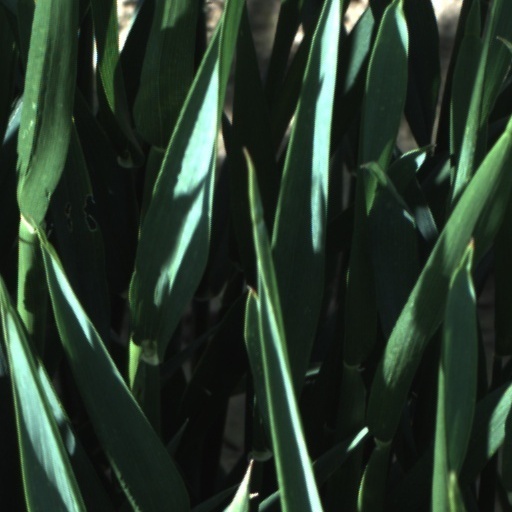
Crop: wheat